Sonic the Hedgehog: Triple Trouble

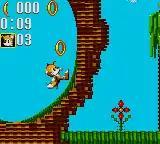
Tails running through a loop.

"Triple Trouble" is a side-scrolling platformer similar to that of previous "Sonic" games. The story follows Sonic the Hedgehog and Tails in their efforts to stop the powerful Chaos Emeralds from being acquired by Doctor Robotnik, who has tricked Knuckles the Echidna into aiding him. Treasure hunter Fang the Sniper (Nack the Weasel in international releases) is also in search of the Emeralds.